History of Paris

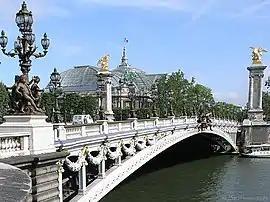
The Pont Alexandre III with the Grand Palais in the background. The latter was built for the Universal Exposition of 1900.

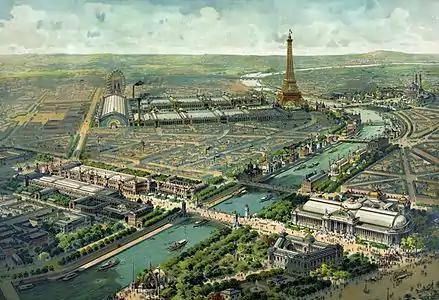
The Universal Exposition of 1900

The rule of Napoleon III came to an abrupt end when he was defeated and captured at the Battle of Sedan of 1–2 September 1870 at the end of the Franco-Prussian War. He abdicated on 4 September, with the Third Republic proclaimed that same day in Paris. On 19 September, the Prussian army arrived at Paris and besieged the city until January 1871. During the siege, the city suffered from cold and hunger. Cats, rats, dogs, horses, and other animals were killed for food, even Castor and Pollux, the two elephants of the zoo, as well as the elephant at the Jardin des Plantes. In January 1871, the Prussians began the bombardment of the city with heavy siege guns, and the city finally surrendered on 28 January. The Prussians briefly occupied the city and then took up positions nearby.